Manolo Saiz

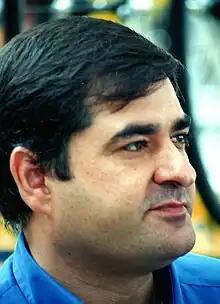

Manuel "Manolo" Saiz Balbás (born 16 October 1959 in Torrelavega, Cantabria) is the former team manager of one of the most successful Spanish professional road bicycle racing teams, first called Team ONCE, then Liberty Seguros-Würth, Astana-Würth, and lastly Astana Team.